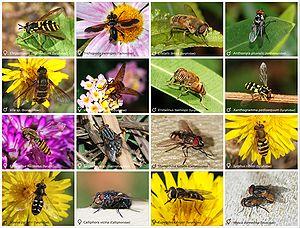
Les diptères ou Diptera sont un ordre de la classe des insectes. Il s'agit de l'un des ordres dominants en matière de nombre d'espèces. On retrouve plus de 150 000 espèces de mouches décrites. Ce groupe comprend des espèces désignées par les noms vernaculaires de mouches, syrphes, moustiques, taons, moucherons, etc.